Huntley (plantation)

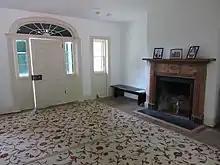
Interior

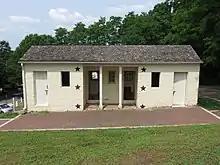
One of several outbuildings

Huntley's mansion and its surrounding farm complex were constructed between 1820 and 1825 in the early Federal style. Originally built in the shape of an "H", the mansion's central section rises three stories on the south and two on the north. For unknown reasons the east and west sides were built first and later joined in the center. Its brickwork is laid in a common bond. The mansion's flanking wings, which are one story lower than the one-room central section, each consist of two rooms. The central gable is crowned by two rectangular interior chimneys which run parallel to the mansion's roofline. The central gable also contains three bays with casements of nine panes each.